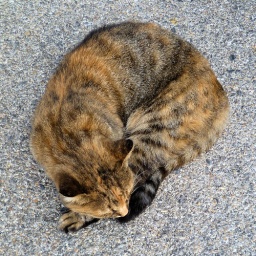
Assorted cats choose to hang out in the monastery's visitor car park